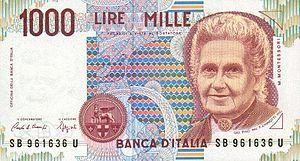
Maria Montessori, née le 31 août 1870 à Chiaravalle près d'Ancône dans les Marches et morte le 6 mai 1952 à Noordwijk aan Zee, est une médecin et pédagogue italienne. Elle est mondialement connue pour la méthode pédagogique qui porte son nom, la pédagogie Montessori.